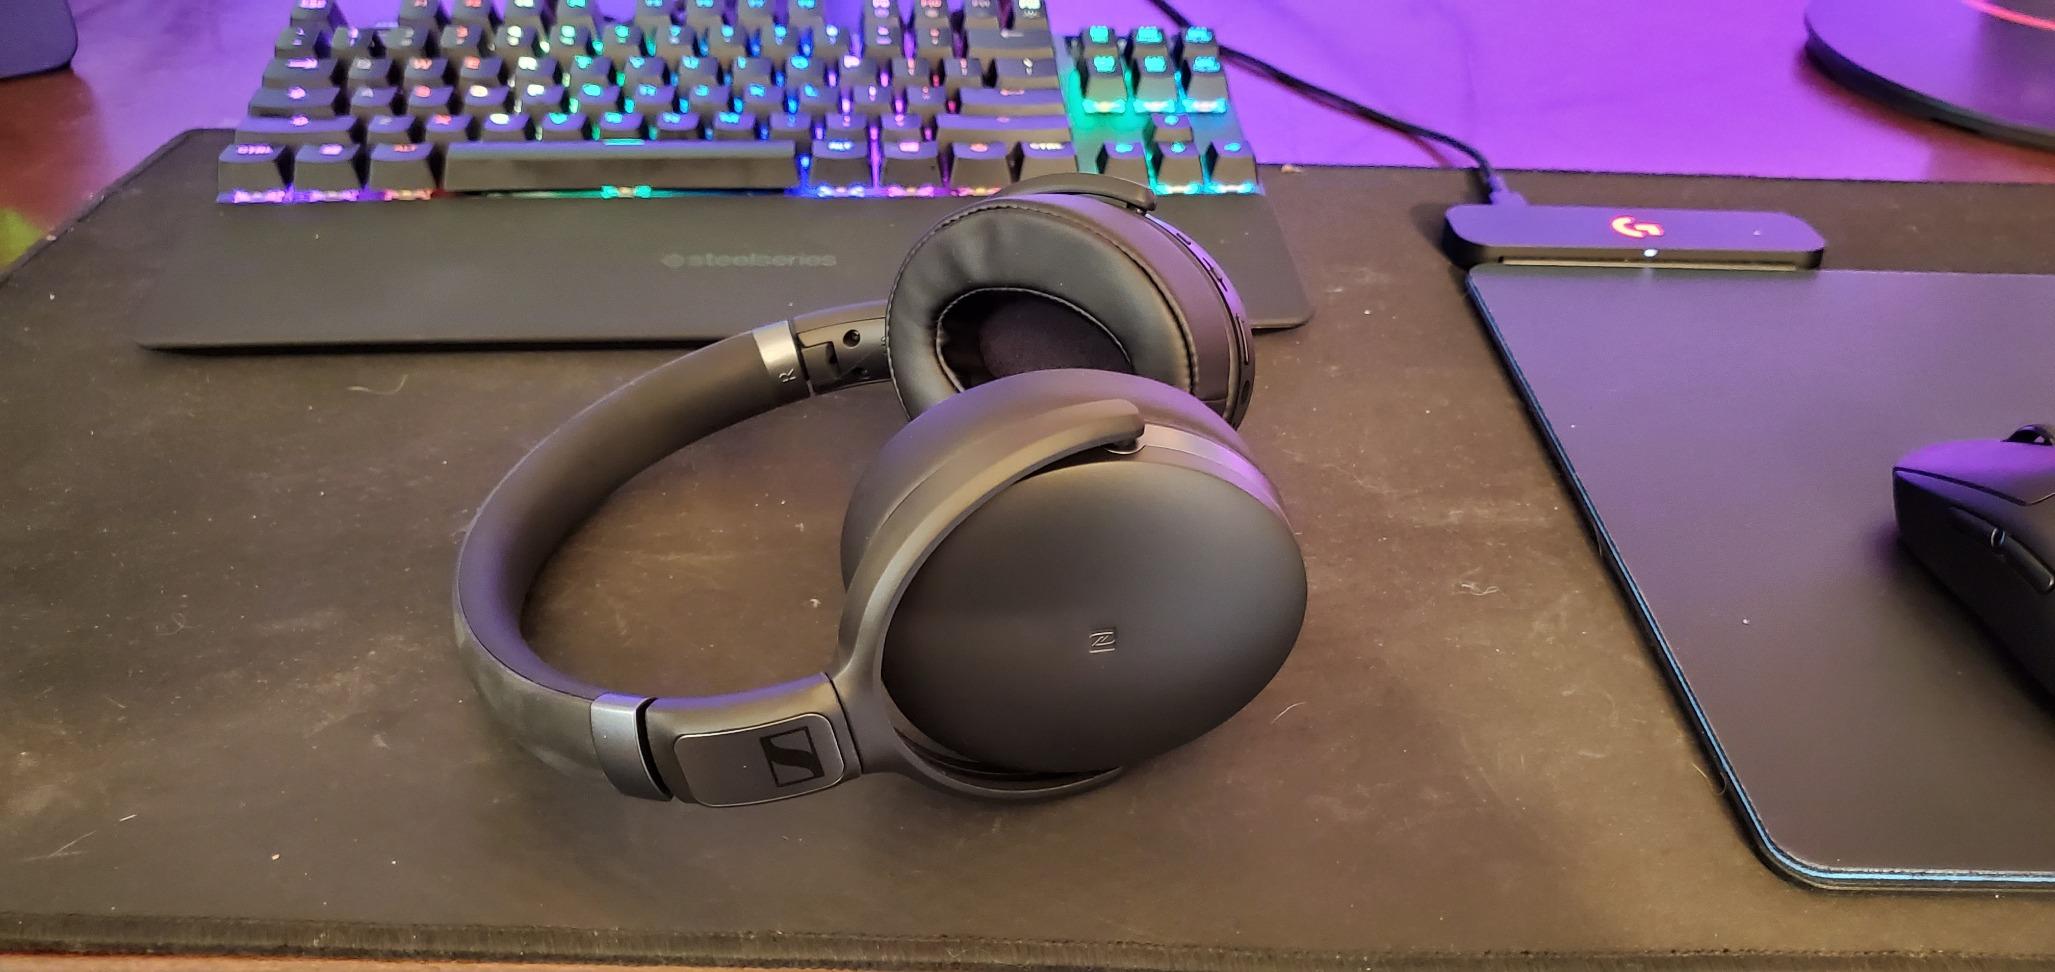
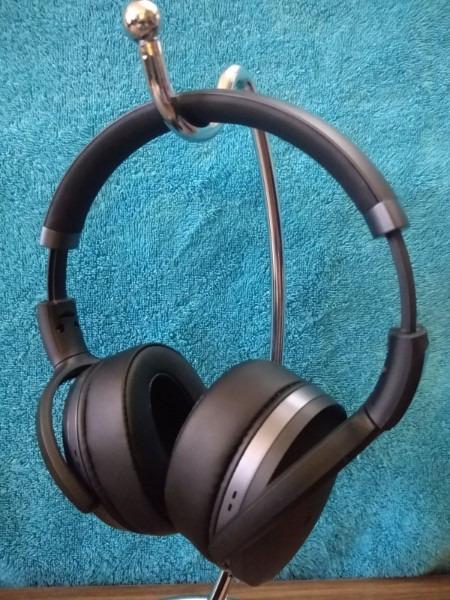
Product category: headphones
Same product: yes